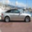
Label: automobile